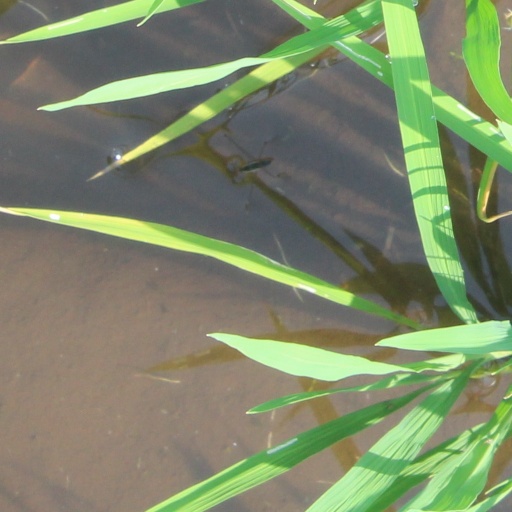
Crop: rice